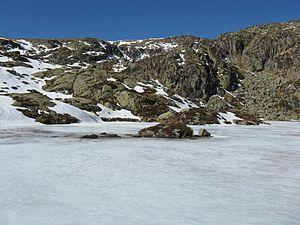
Vue sur l'Etang d'Arbu gelé Galerie photo
L'étang d'Arbu est un lac des Pyrénées françaises situé au nord-ouest de l'ancienne commune de Vicdessos dans le département de l'Ariège, en région Occitanie.